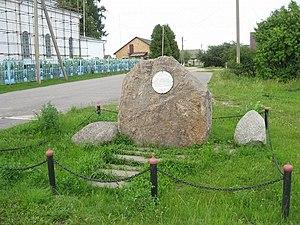
La bataille de Stołowicze, survenue le 13 septembre 1771 dans l'ouest de la Biélorussie actuelle, est un épisode décisif du conflit entre l'Empire russe et la confédération de Bar.